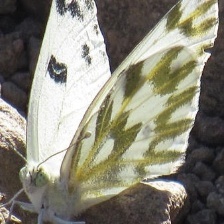
Species: BECKERS WHITE
Butterfly family (ImageNet category): cabbage_butterfly